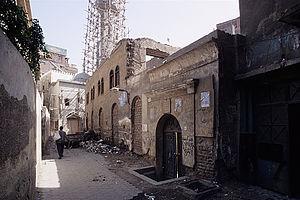
L’histoire des Juifs en Égypte s’étend sur plus de deux millénaires, de la période biblique à l’époque contemporaine.